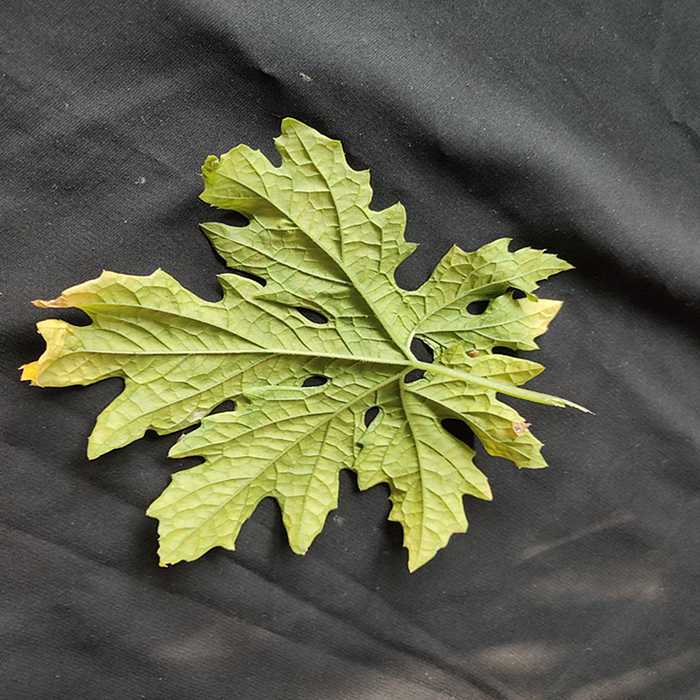
Plant: Bitter Gourd
Label: Mosaic virus